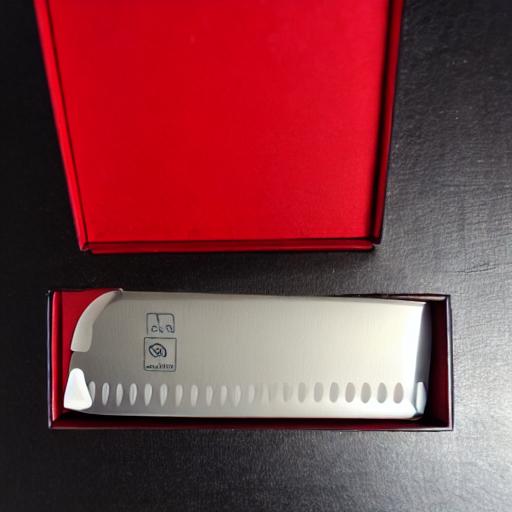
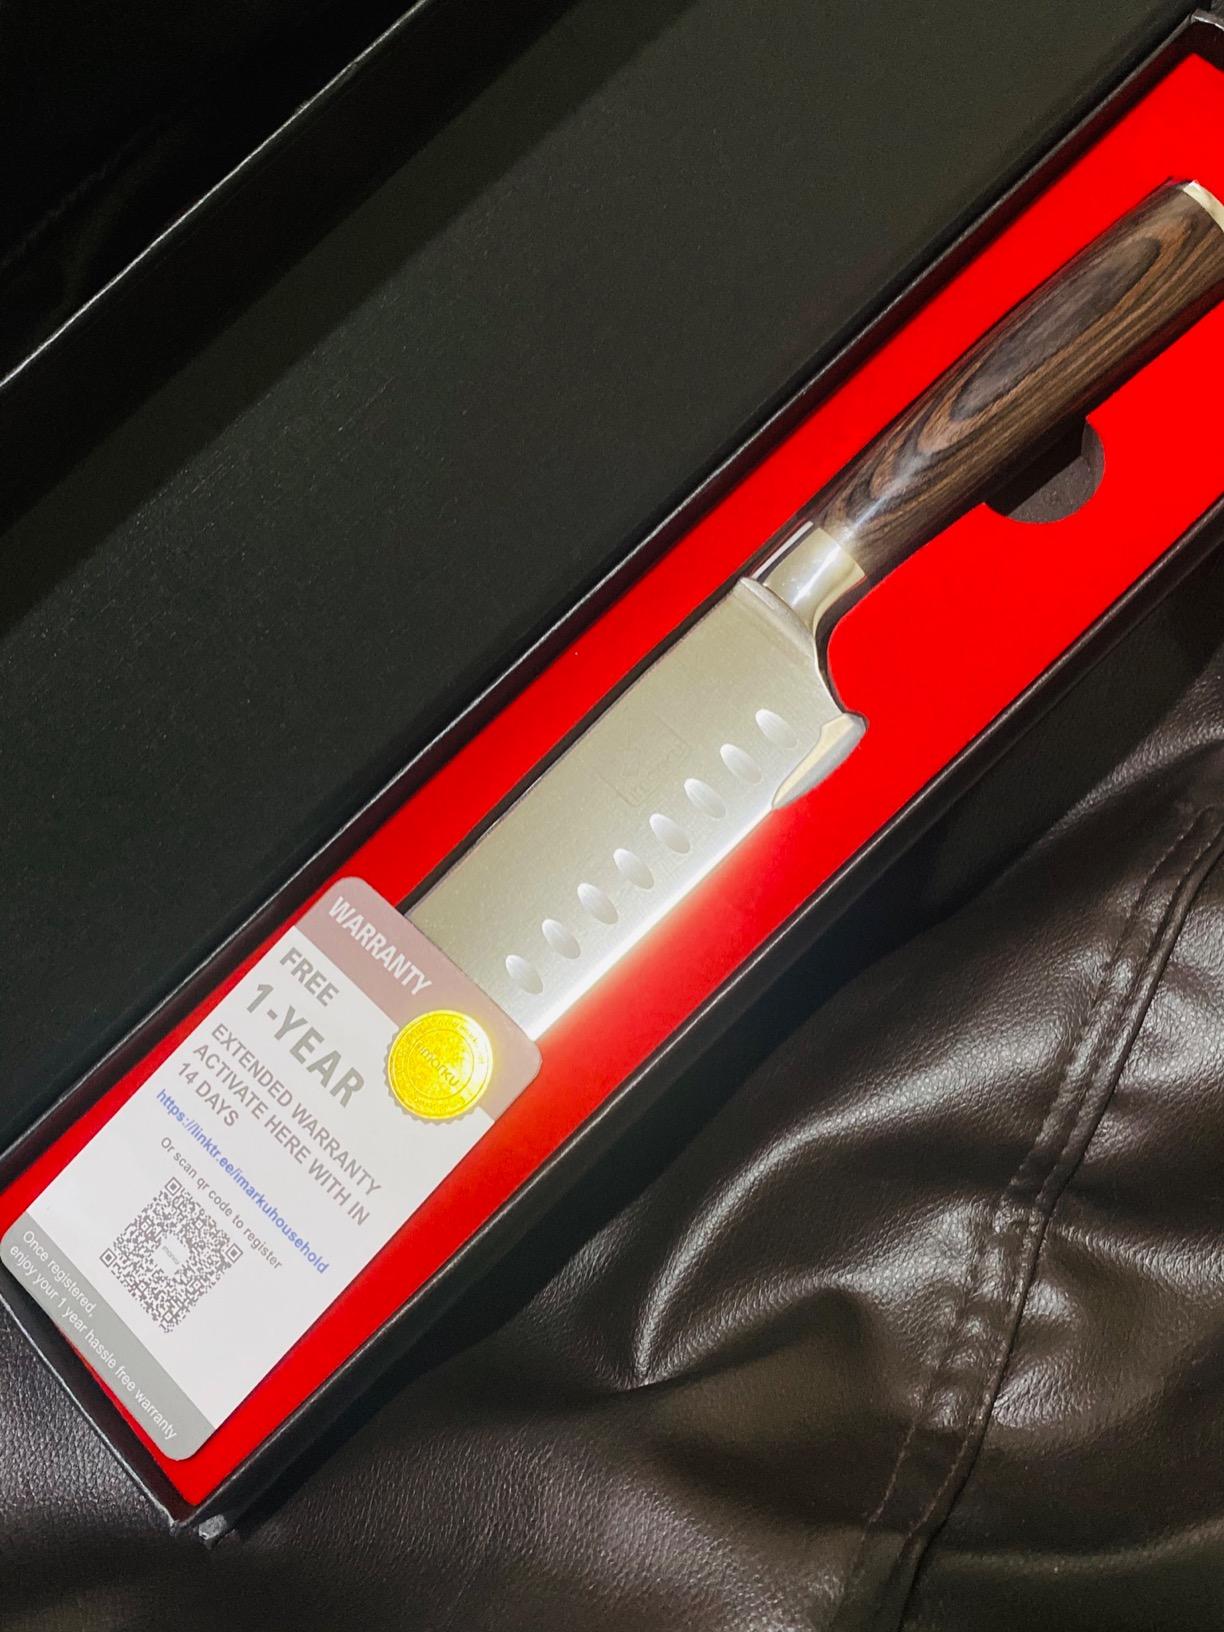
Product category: items_knife
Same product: no